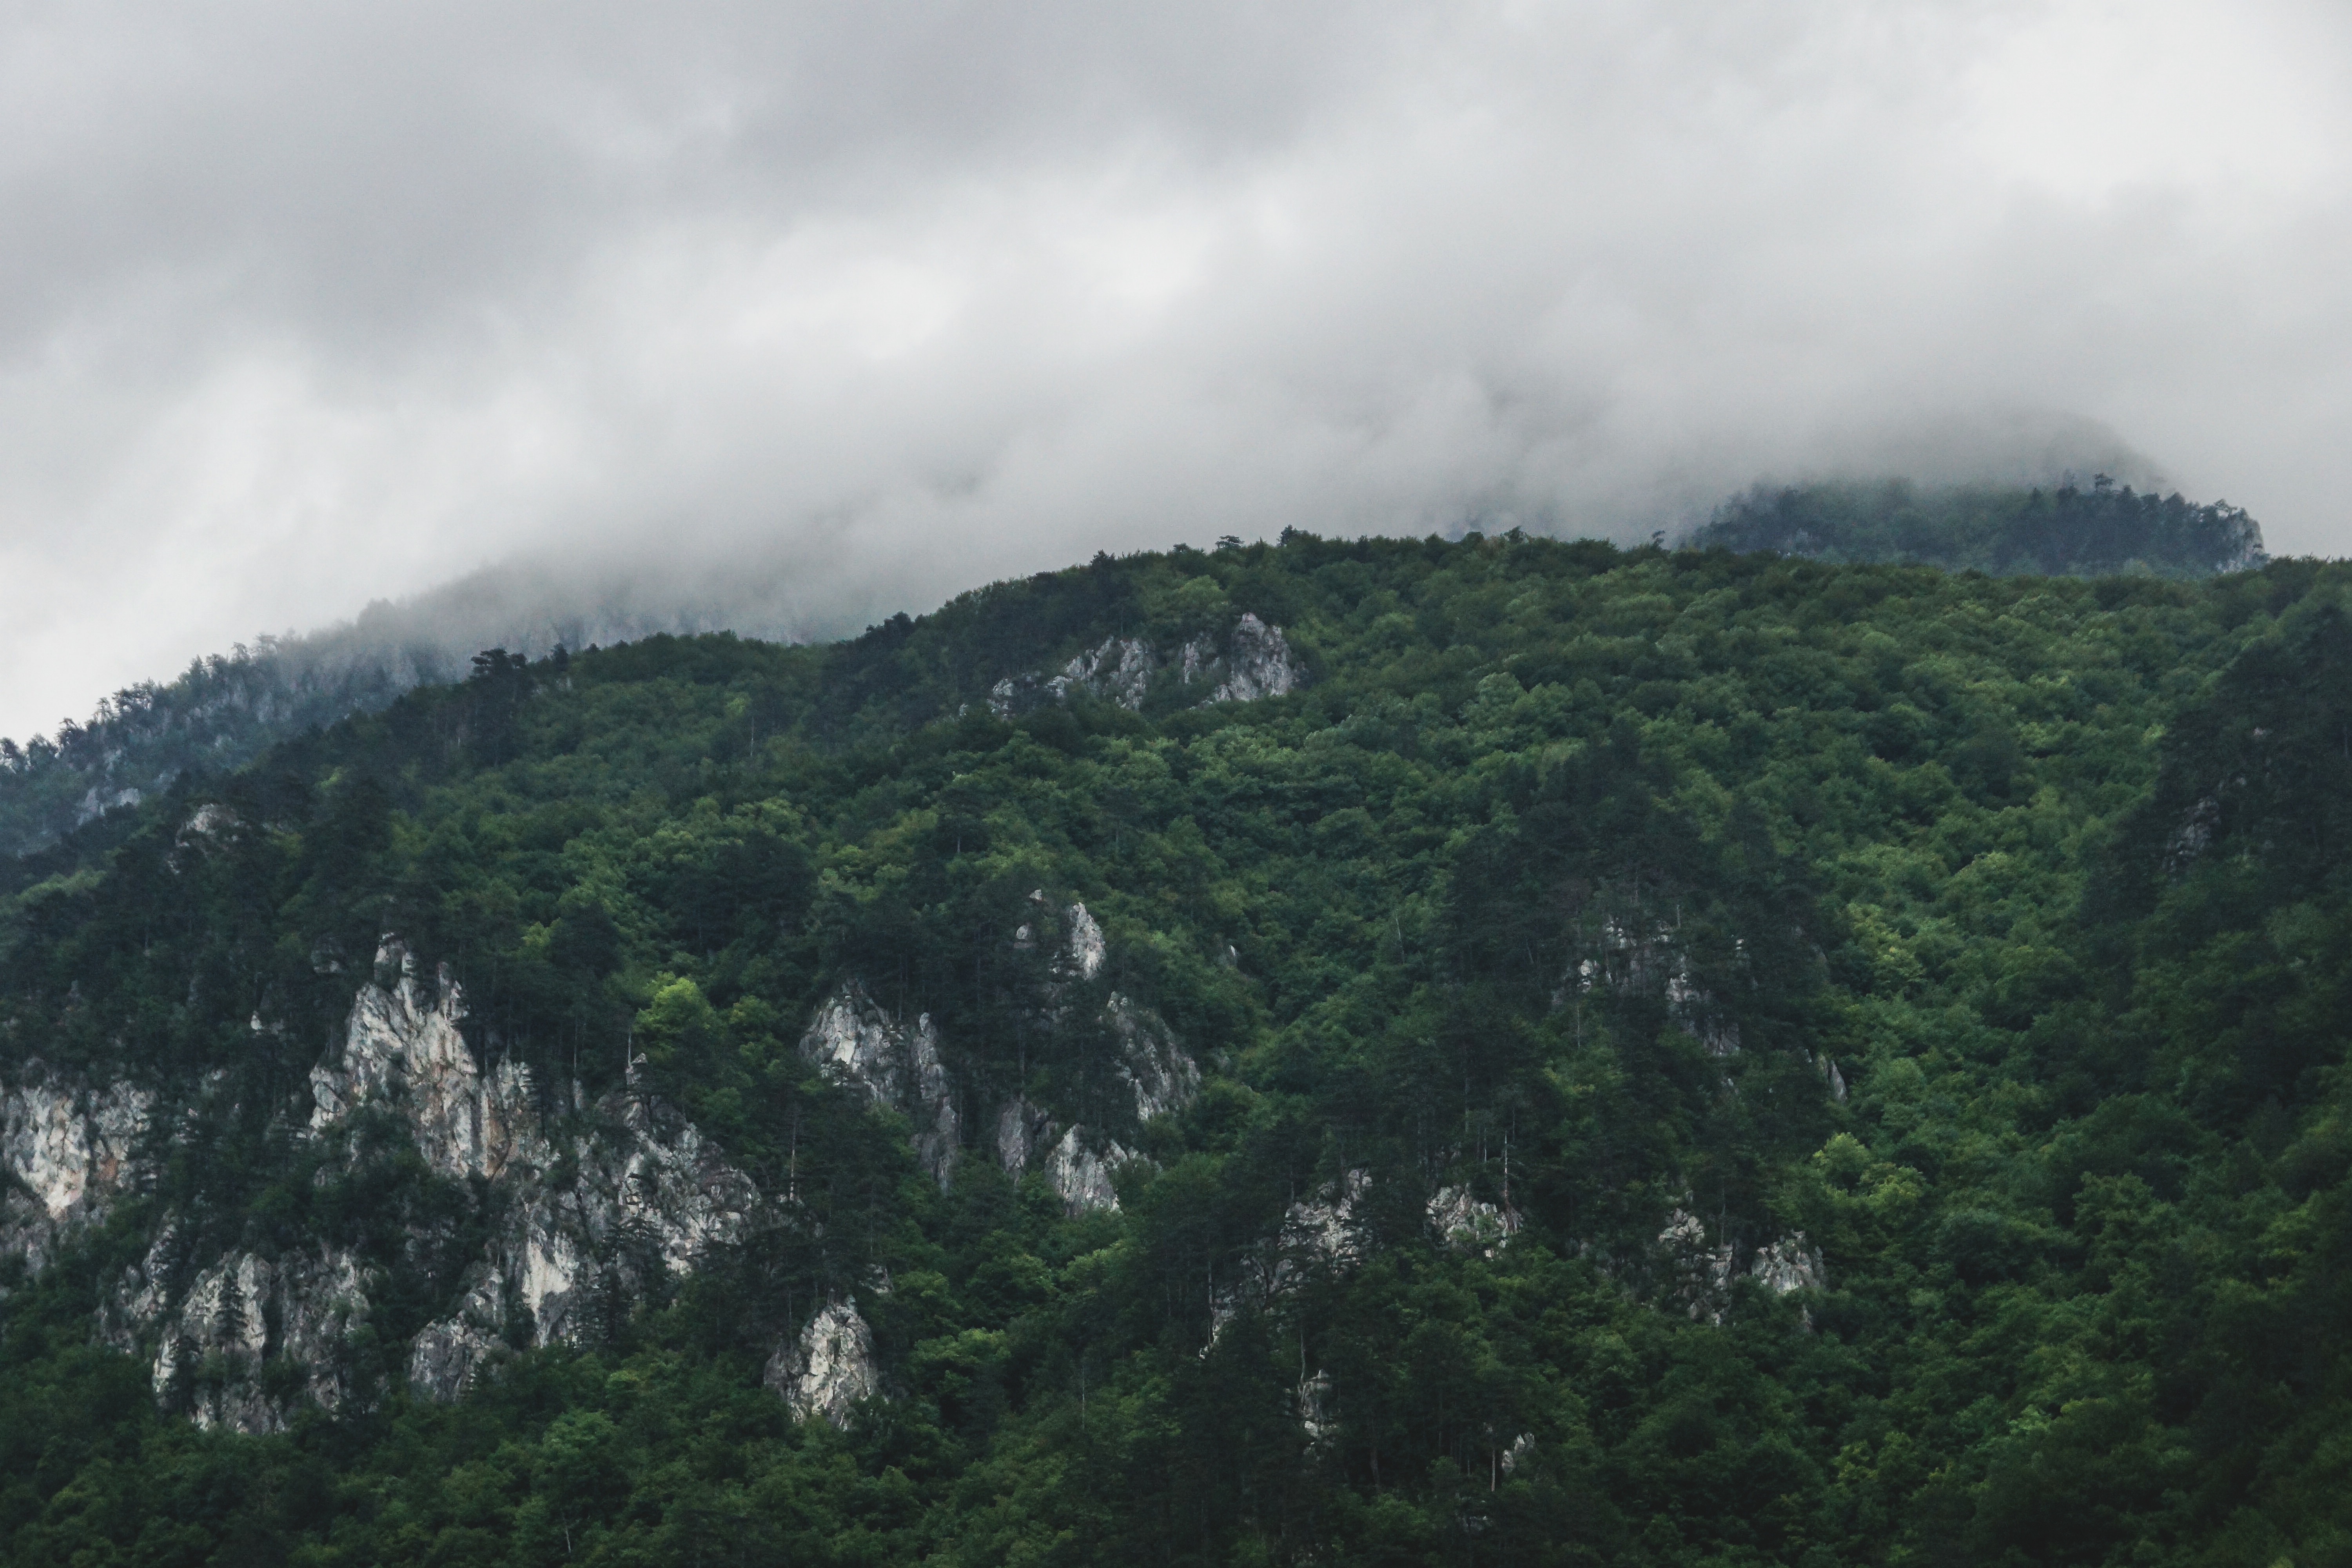
tree, nature, forest, wilderness, mountain, cloud, hill, mountain range, jungle, terrain, ridge, summit, alps, rainforest, plateau, habitat, ecosystem, landform, mountain pass, hill station, natural environment, geographical feature, atmospheric phenomenon, mountainous landforms